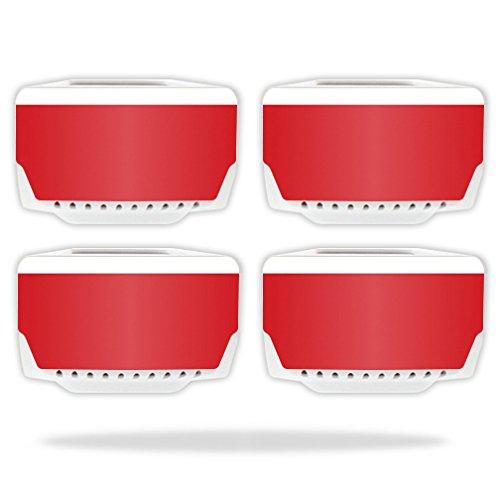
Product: MightySkins Skin Compatible with Blade Chroma Battery Batteries (4 Pack) wrap Cover Sticker Skins Puerto Rican FLG
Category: Toys & Games | Hobbies | Remote & App Controlled Vehicles & Parts | Remote & App Controlled Vehicle Parts
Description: Add style to your Blade Chroma Battery 4 pack.
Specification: ProductDimensions:17x1x11inches|ItemWeight:0.16ounces|ShippingWeight:1pounds|ASIN:B01DDUQ26Y|Itemmodelnumber:BLCHROMBAT-PuertoRicanFlag